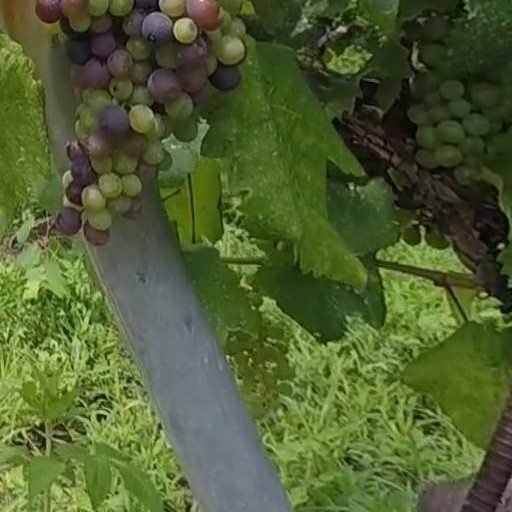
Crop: grape